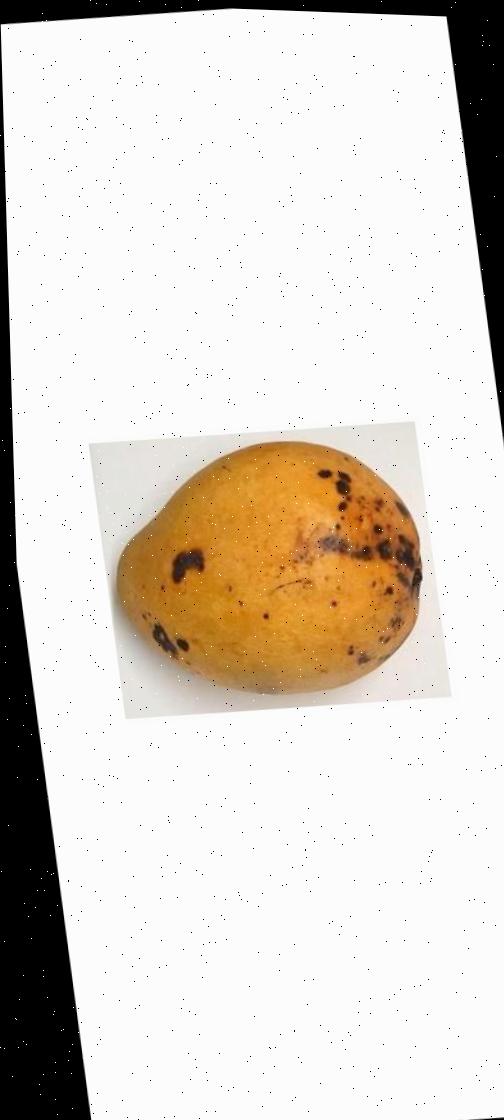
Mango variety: Bari-11